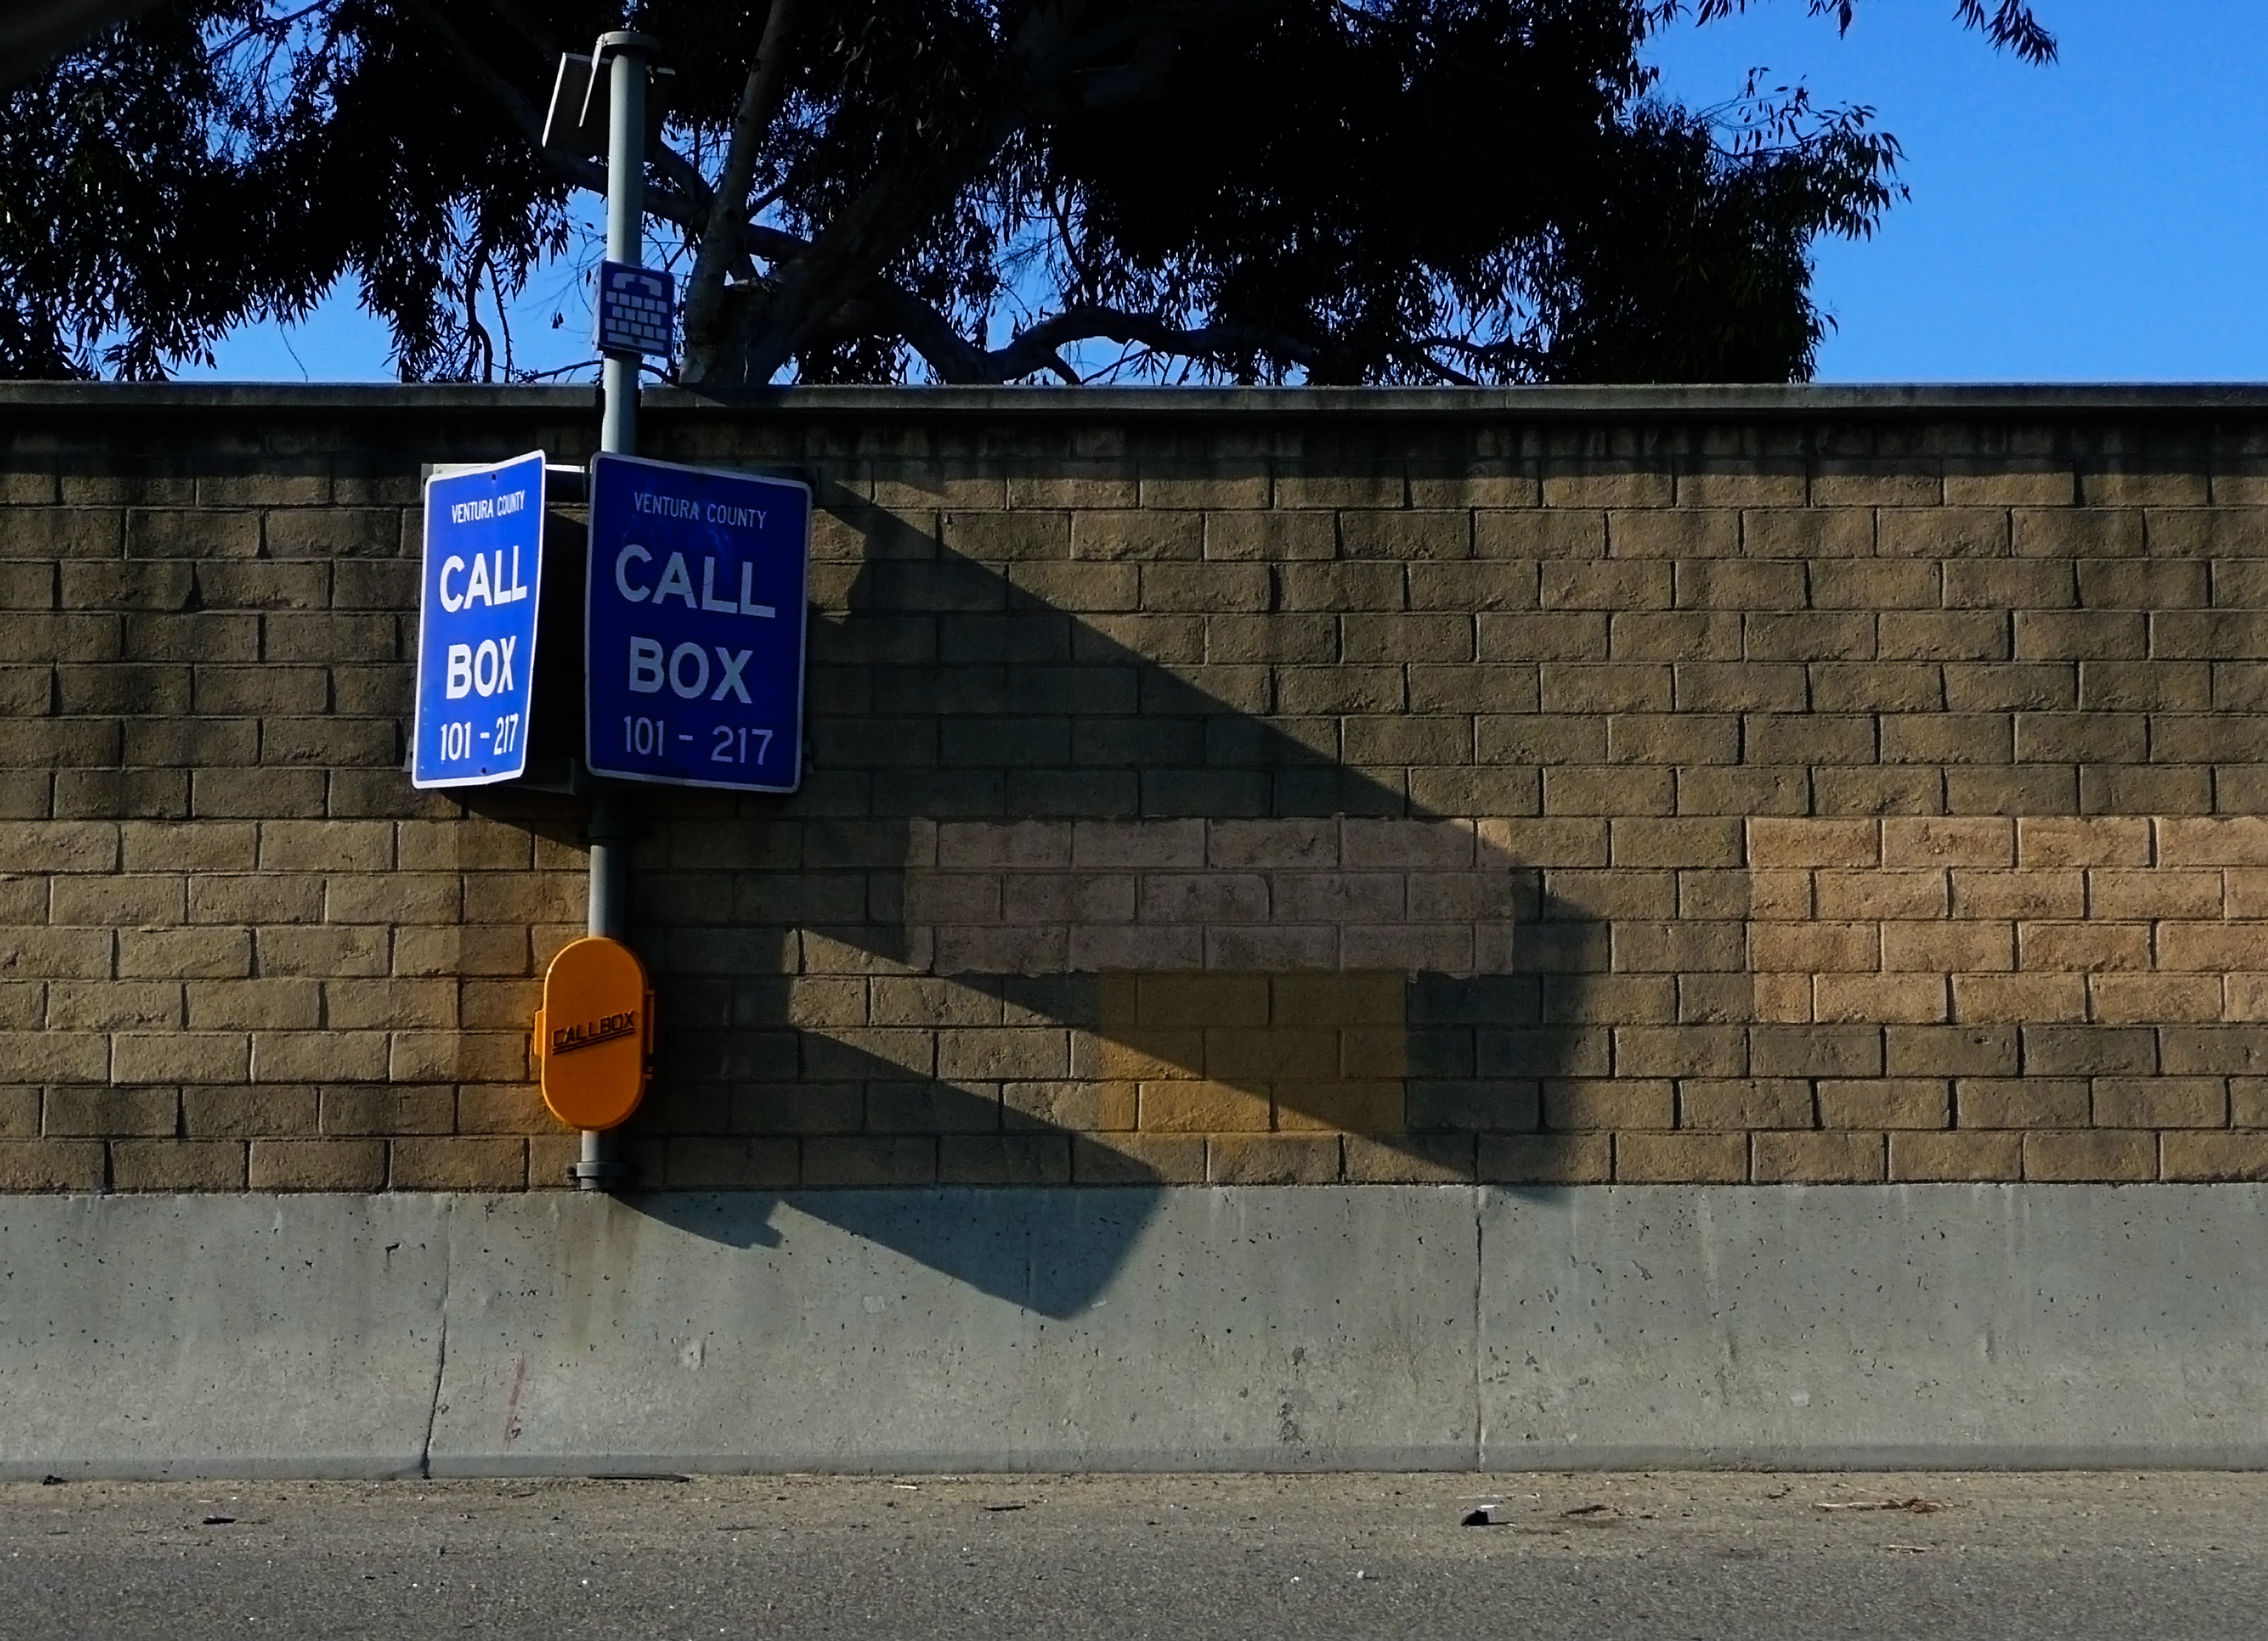
architecture, road, street, highway, wall, freeway, transportation, sign, phone, communication, facade, lane, road sign, art, emergency, interstate, motorway, urban area, call box